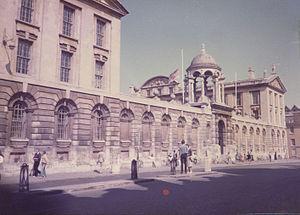
George Clarke, de All Souls, Oxford, était un architecte anglais, collectionneur d'imprimés et homme politique conservateur qui a siégé à la Chambre des communes anglaise et britannique entre 1702 et 1736.